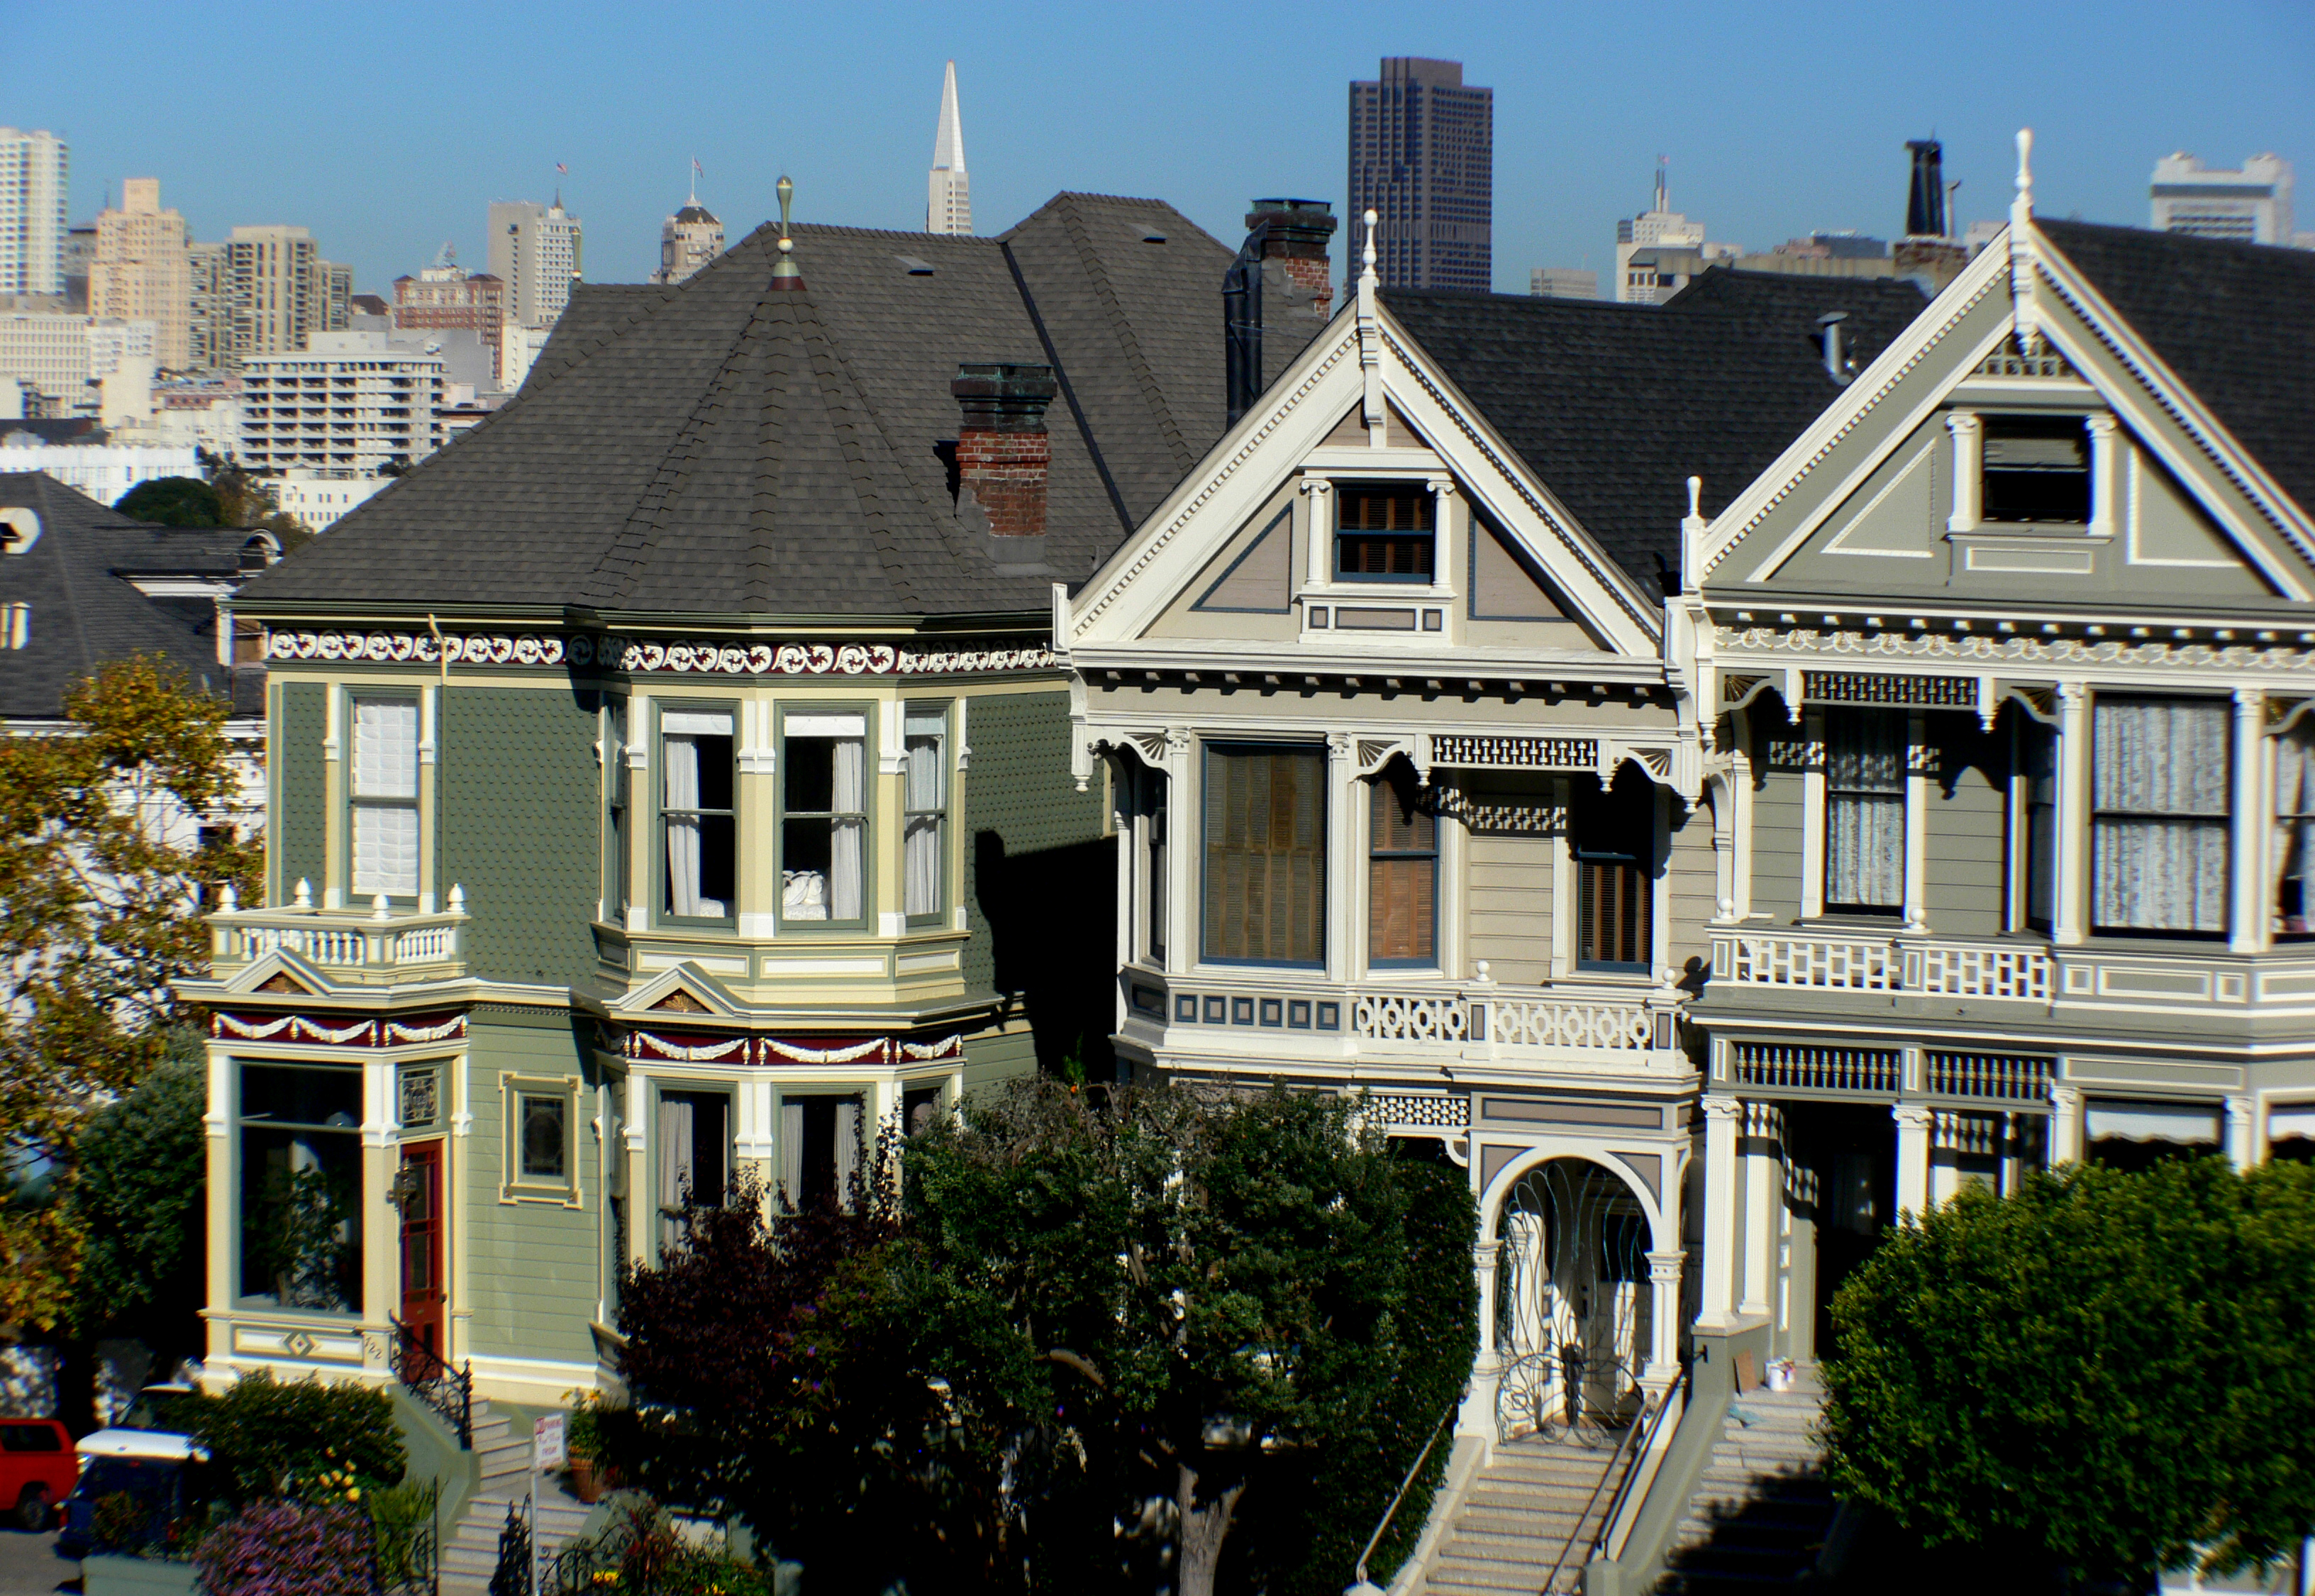
architecture, mansion, house, town, roof, building, home, suburb, cottage, facade, publicdomain, sanfrancisco, estate, paintedladies, almosquare, victorianhouses, neighbourhood, residential area, outdoor structure